USB flash drive

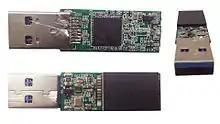
The internals of a 32 GB Toshiba USB 3.0 flash drive. The USB 3.0 standard is becoming increasingly popular. This drive has a write speed of 60 MB/s and a read speed of 120 MB/s, making it faster than the USB 2.0 standard.

Floppy disk drives are rarely fitted to modern computers and are obsolete for normal purposes, although internal and external drives can be fitted if required. Floppy disks may be the method of choice for transferring data to and from very old computers without USB or booting from floppy disks, and so they are sometimes used to change the firmware on, for example, BIOS chips. Devices with removable storage like older Yamaha music keyboards are also dependent on floppy disks, which require computers to process them. Newer devices are built with USB flash drive support.